Davenport College

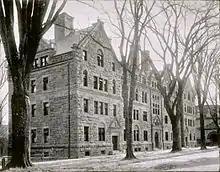
Welch Hall circa 1895. From "Yale Yarns: Sketches of Life at Yale University" by John Seymour Wood. (New York: The Knickerbocker Press, 1895.)

Davenport College freshmen live on the Old Campus with the rest of their Yale College class, with the exception of students from Silliman, Timothy Dwight, Pauli Murray, and Benjamin Franklin. Currently, Davenport College freshmen live in Welch Hall, which is located next to Phelps Gate. Welch is known for the 10- and 12-pack suites on the bottom floor (for 10 and 12 students) and the princess suites on the top two floors, complete with cathedral ceilings and skylights.